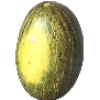
Label: melon_piel_de_sapo